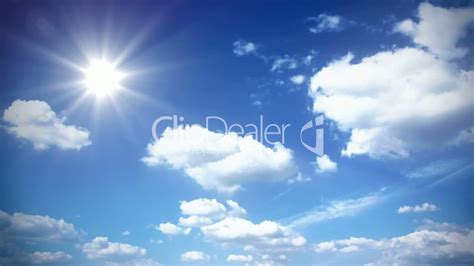
Weather: sun or clear